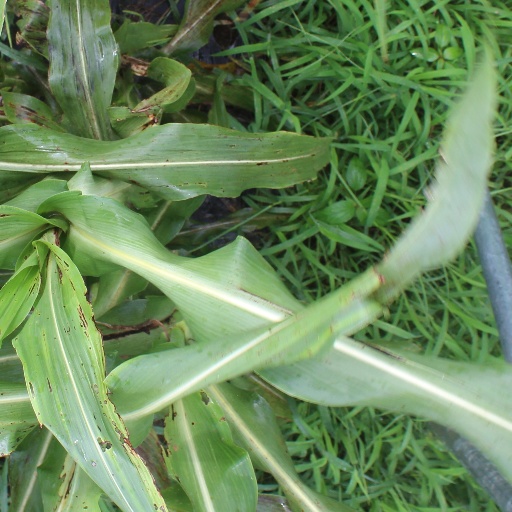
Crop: sorghum